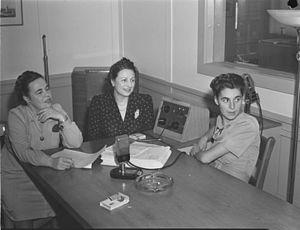
Marcelle Barthe, Berthe Lavoie et Judith Jasmin, trois réalisatrices de C.B.F. (Radio-Canada) à Montréal en 1945, réunies en studio.
Judith Jasmin est une journaliste et actrice québécoise. Elle est la première femme au Québec à s'imposer comme grand reporter. Avant de faire carrière comme journaliste, elle fait partie de la distribution du feuilleton radiophonique La Pension Velder. Elle a entamé sa carrière de journaliste chez Radio-Canada vers la fin des années 1940 en tant que correspondante internationale.